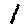
Label: 1